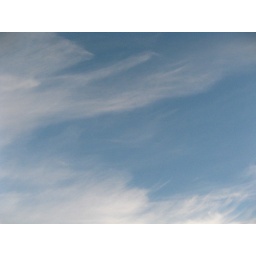
sign in the sky